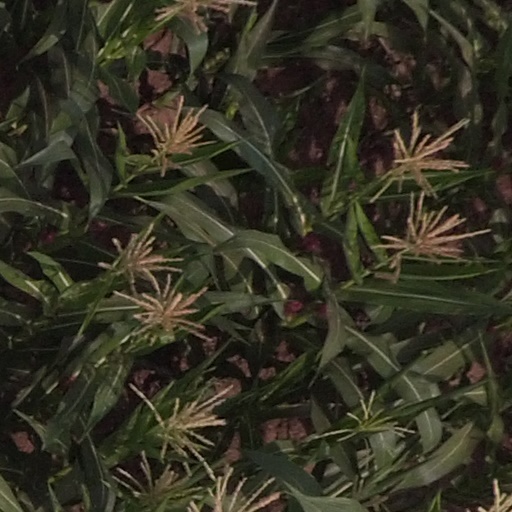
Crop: maize; corn